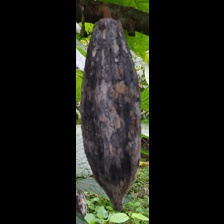
Label: phytophthora